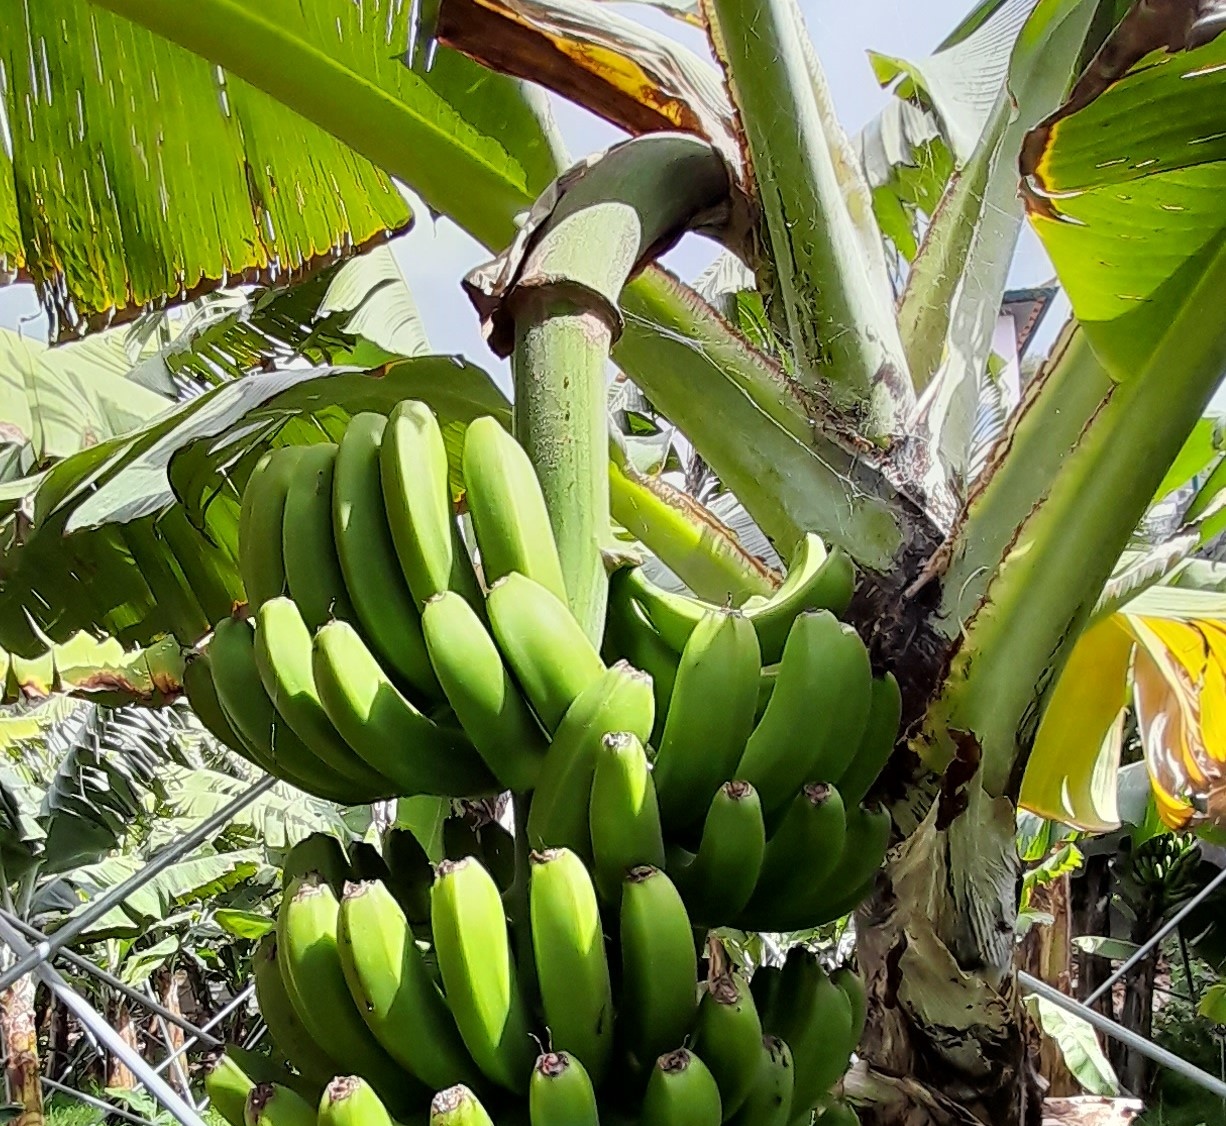
Label: Keep